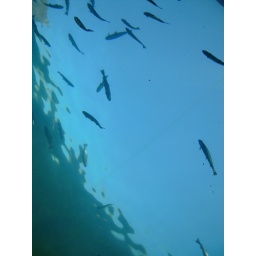
flying in sky